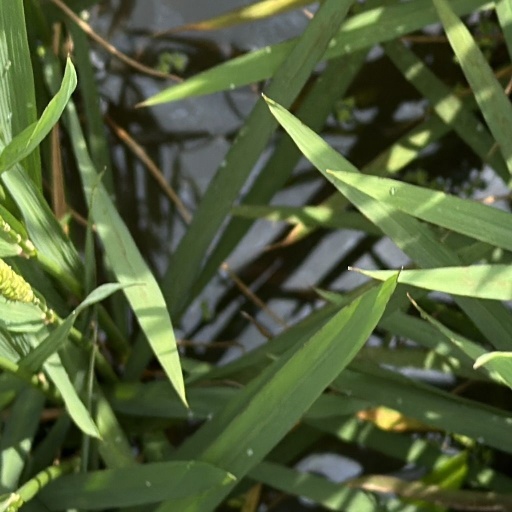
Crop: rice